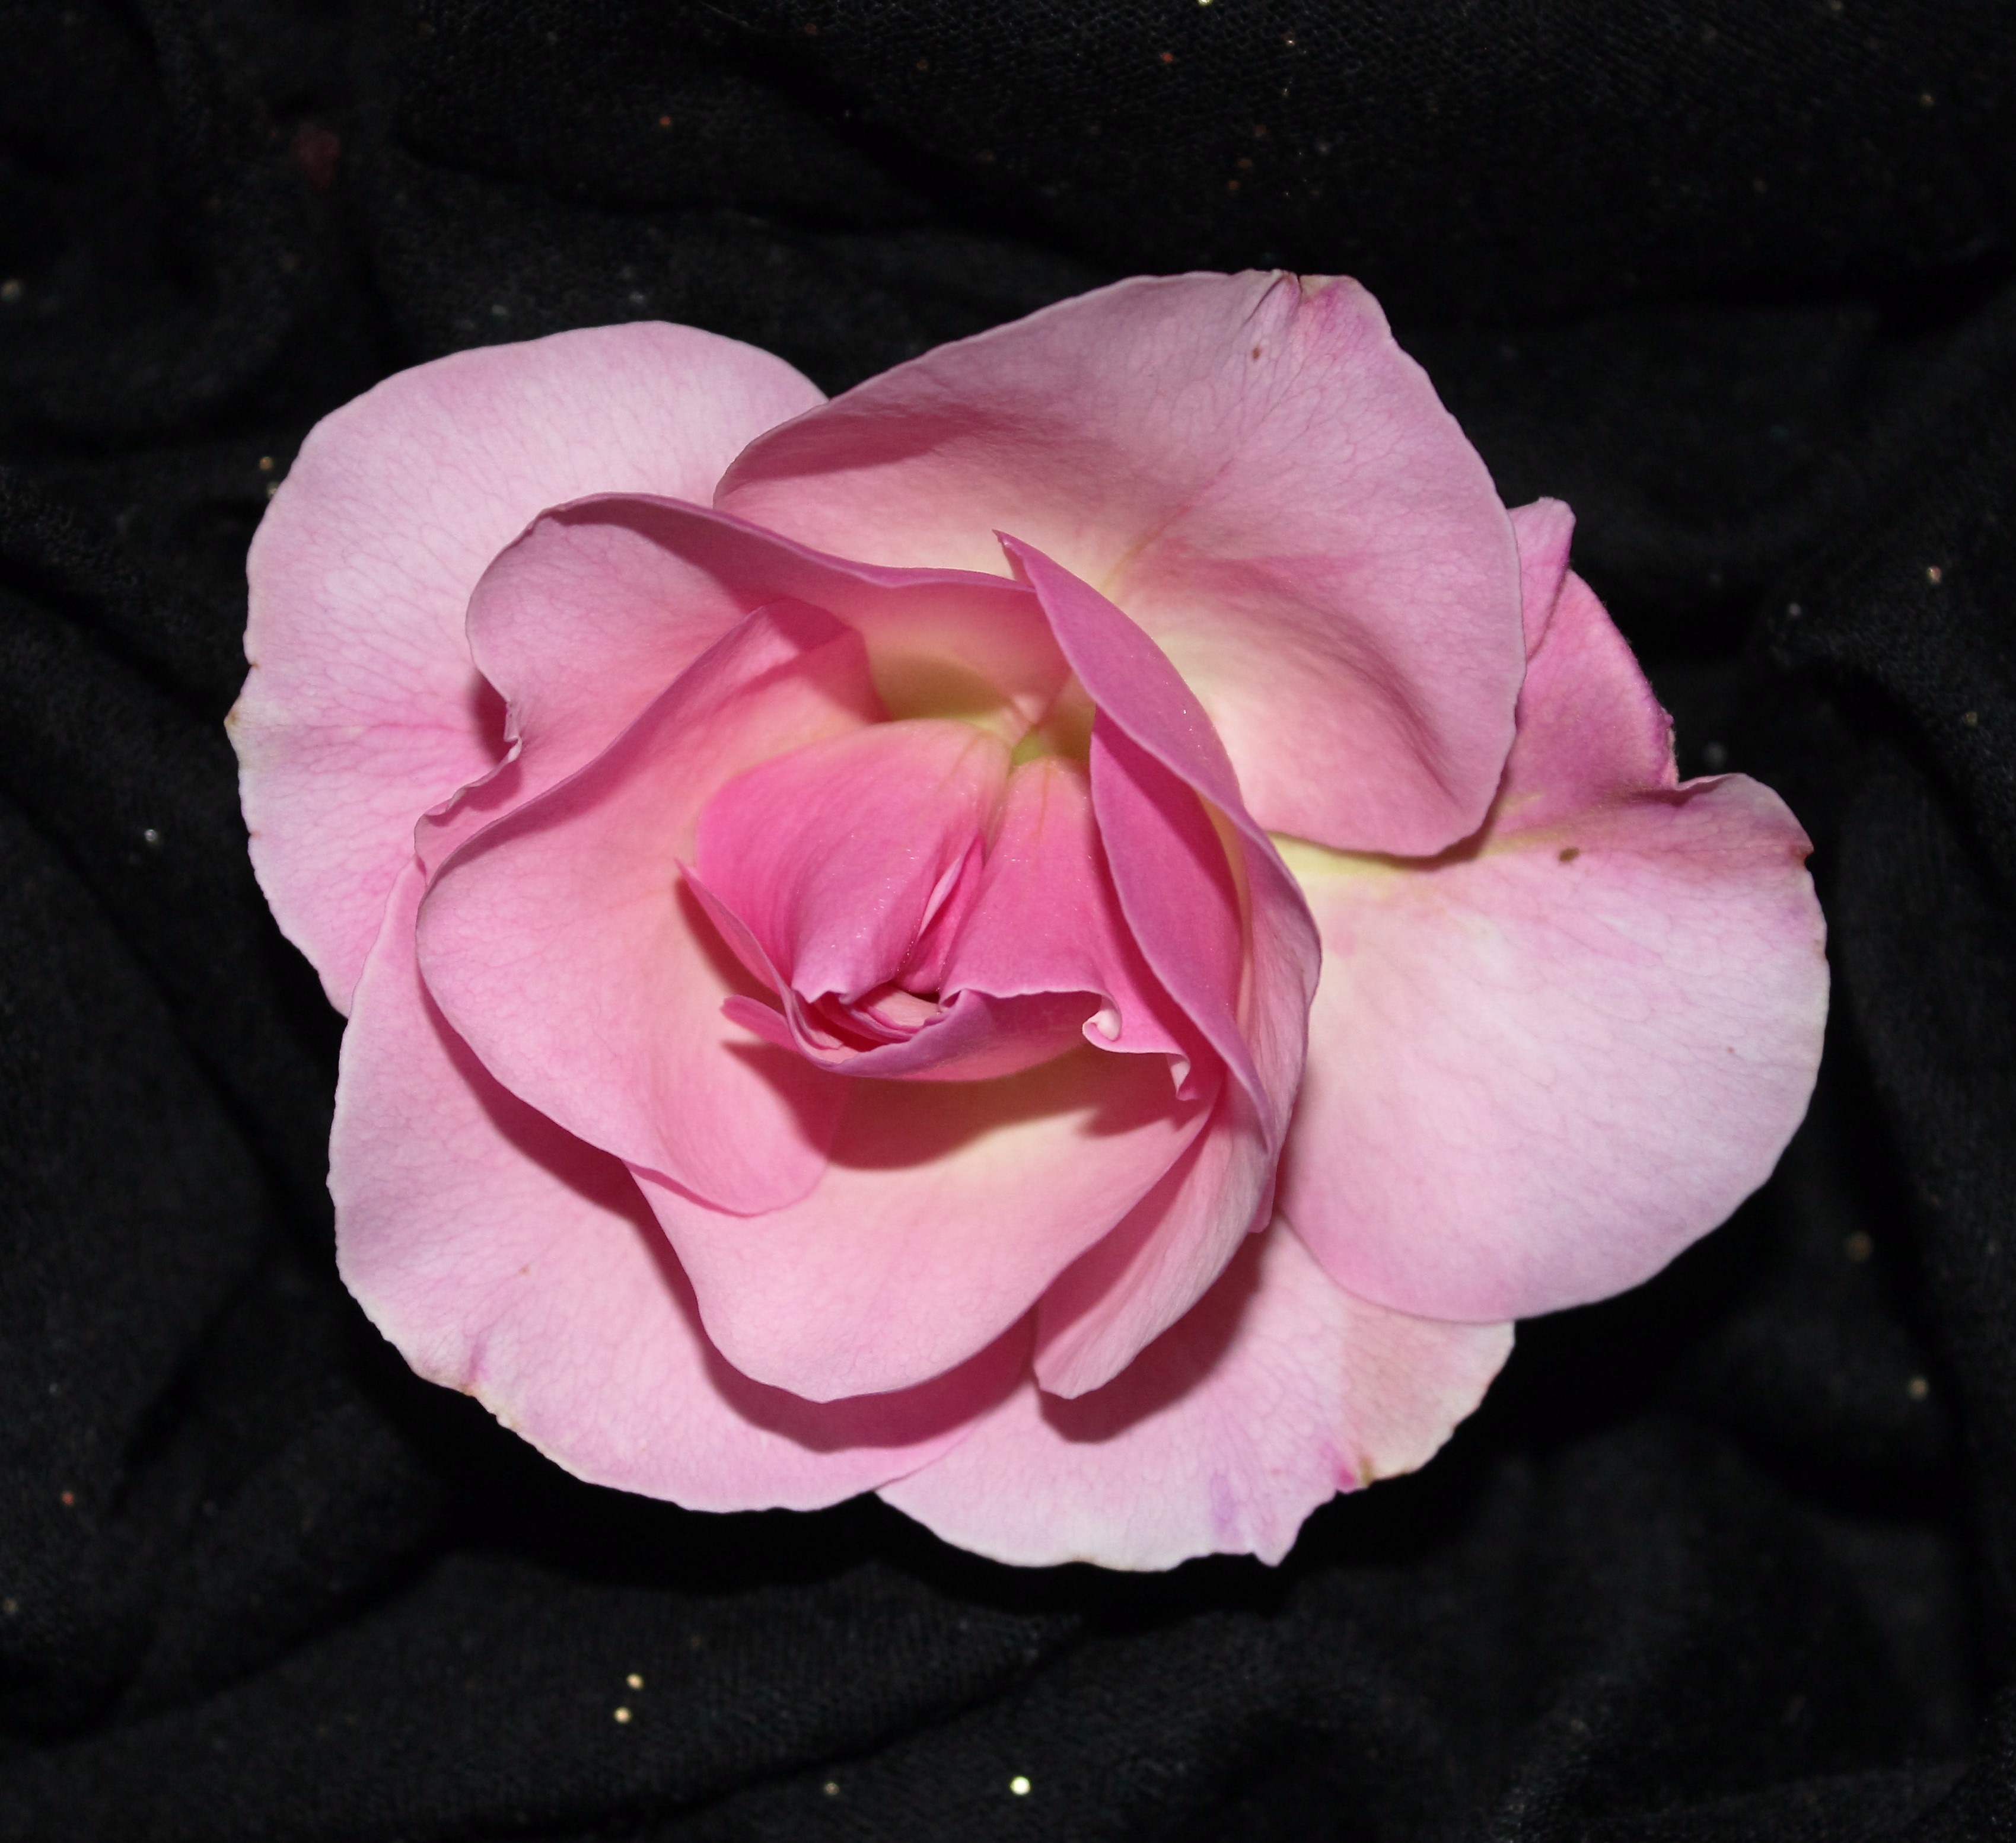
nature, plant, flower, petal, rose, pink, plants, flowers, roses, petals, rosa, beauty, floribunda, macro photography, flowering plant, garden roses, rose family, pink background, sant jordi, land plant, rose order, tapeworm, rose on black